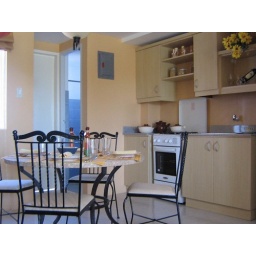
The kitchen in the Josefa house model in the Cordova Bay Subdivision in Cordova, Mactan island.